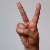
The image shows a hand gesture representing the letter 'V' in Indian Sign Language.